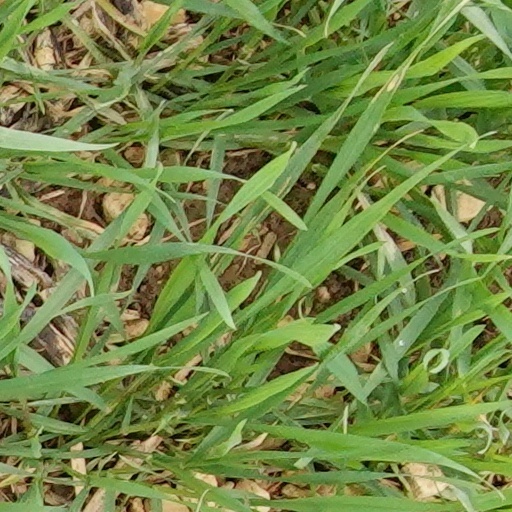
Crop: wheat